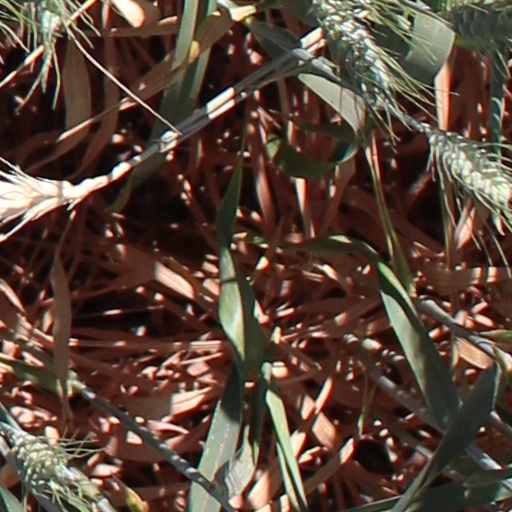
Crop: wheat